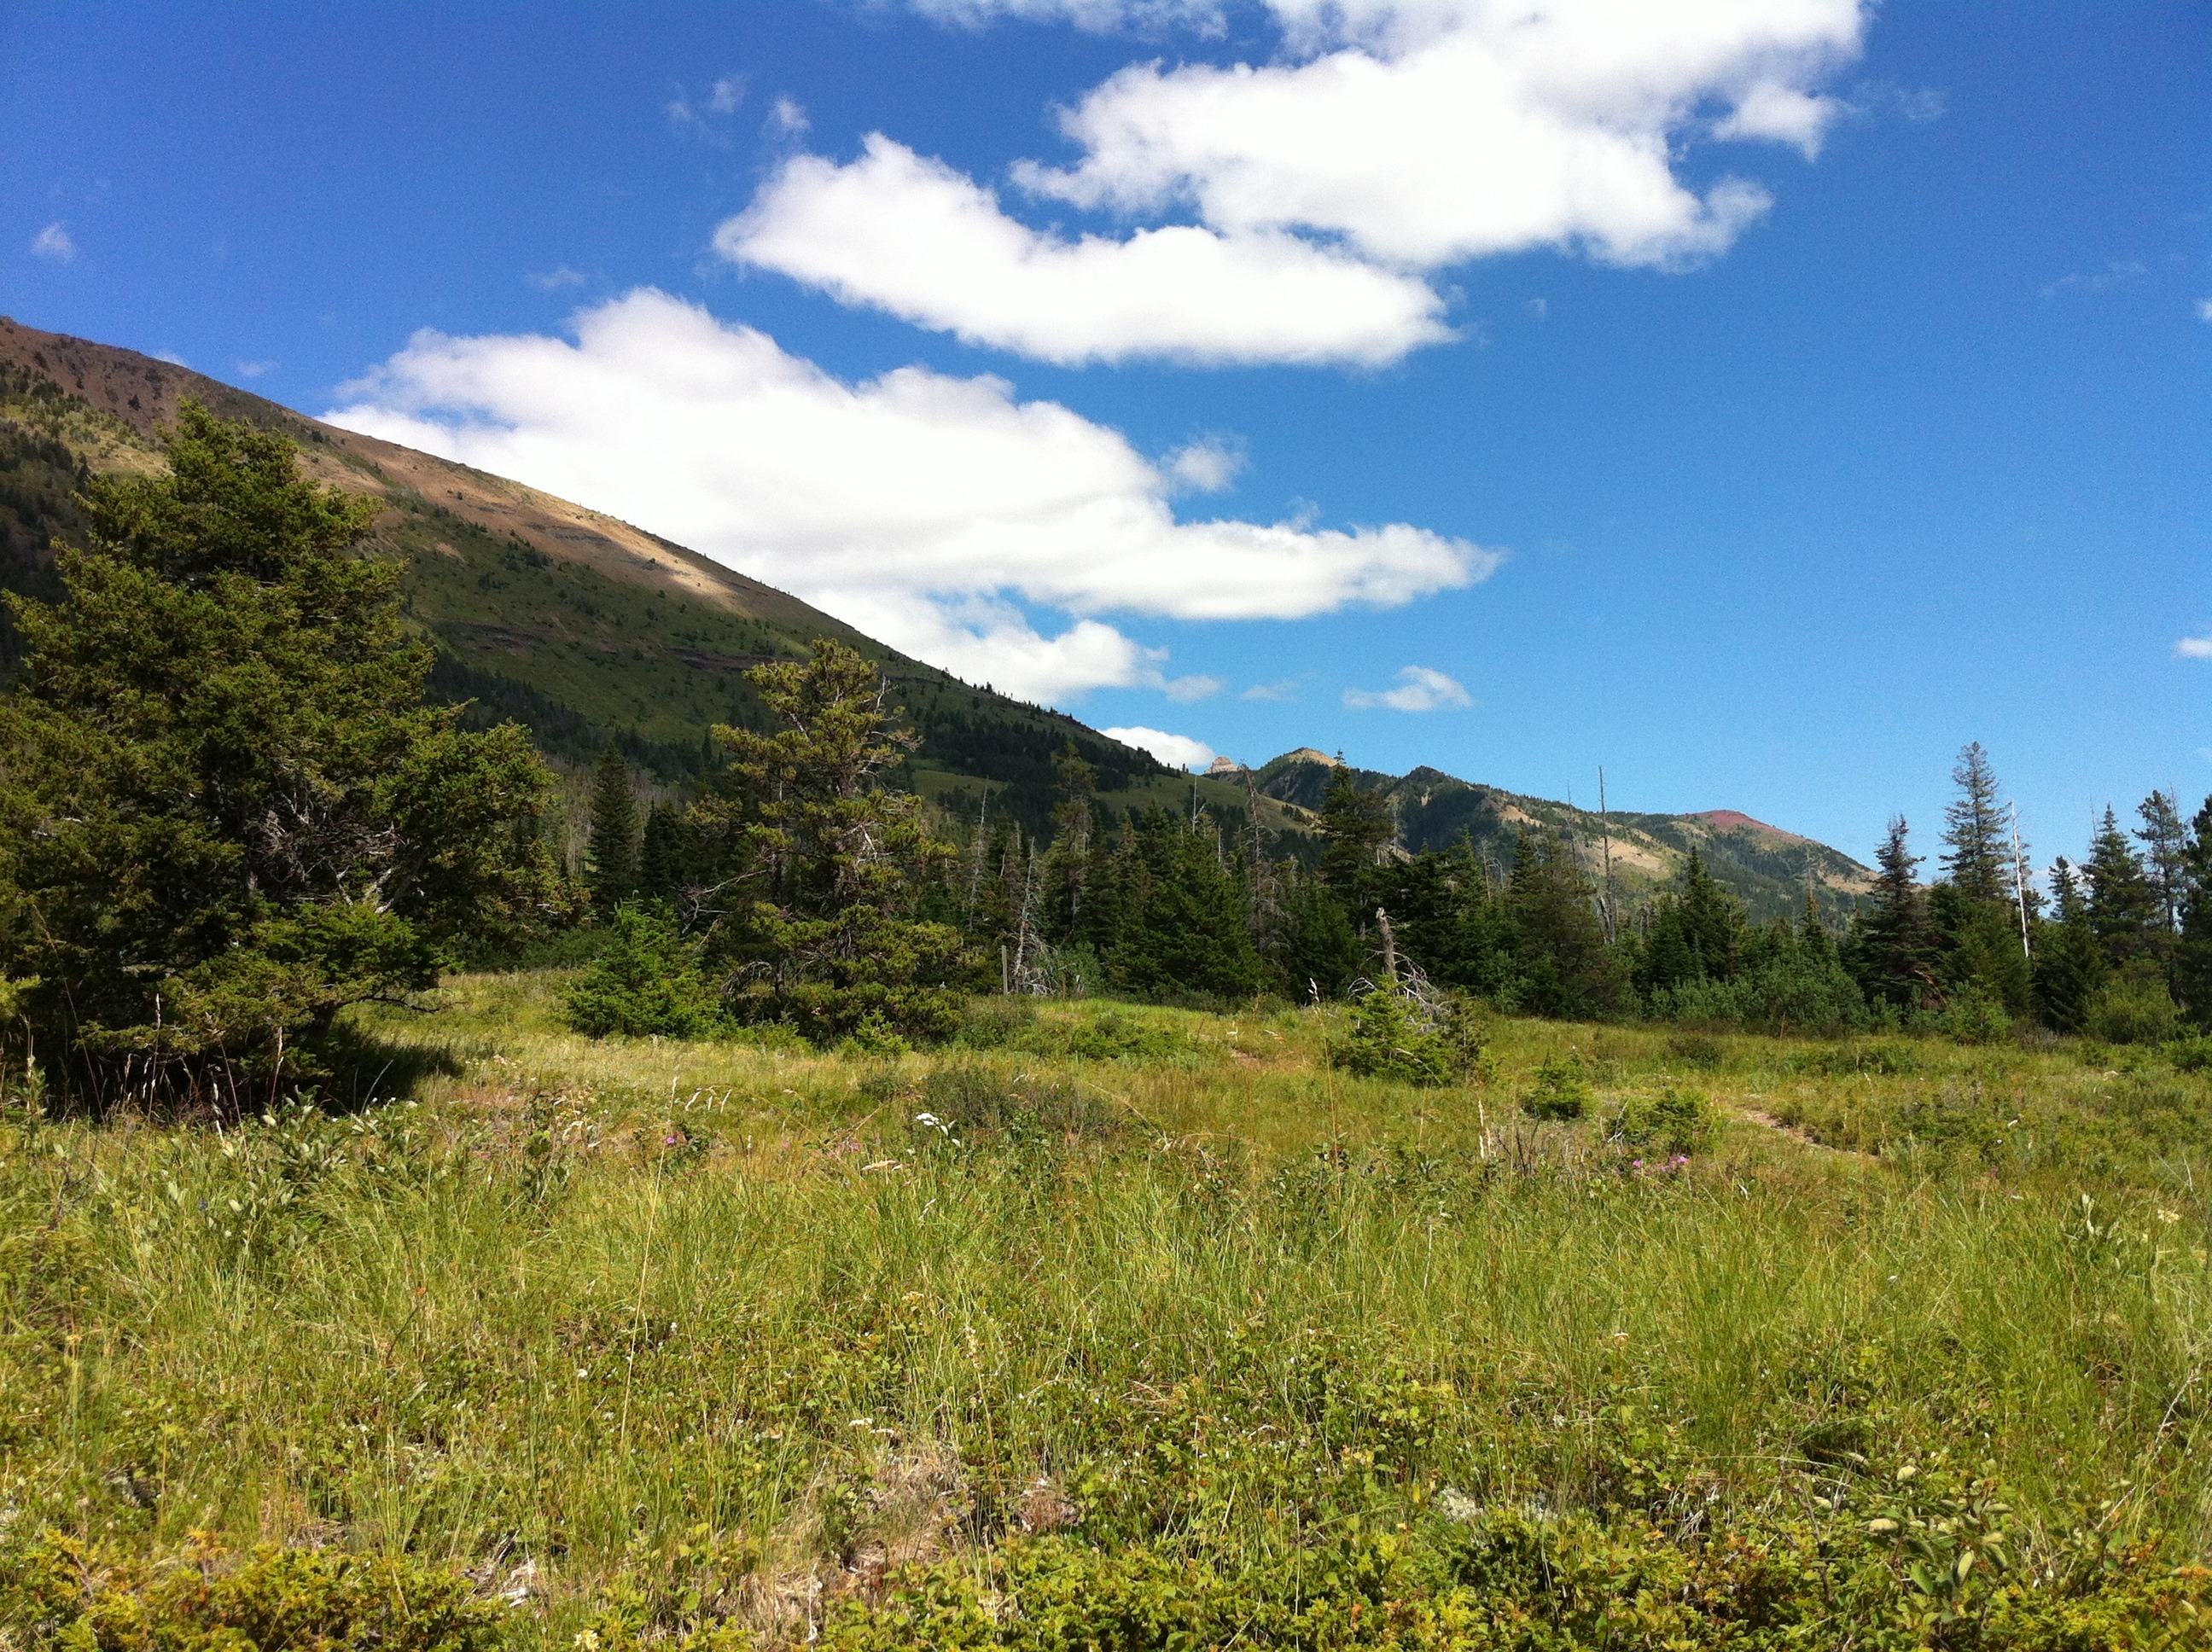
landscape, wilderness, mountain, sky, trail, meadow, prairie, hill, lake, peak, valley, mountain range, pasture, highland, ridge, plain, clouds, mountains, canada, grassland, vegetation, plateau, fell, habitat, loch, ecosystem, tundra, steppe, nature reserve, waterton, natural environment, geographical feature, mountainous landforms